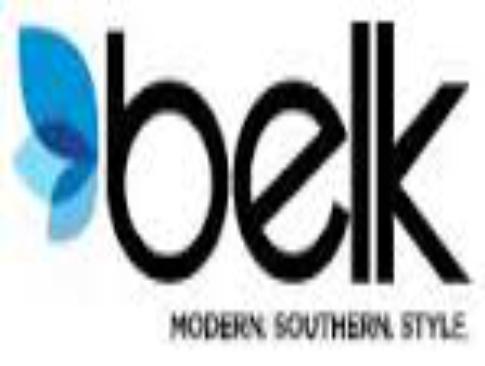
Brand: Belk
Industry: Necessities